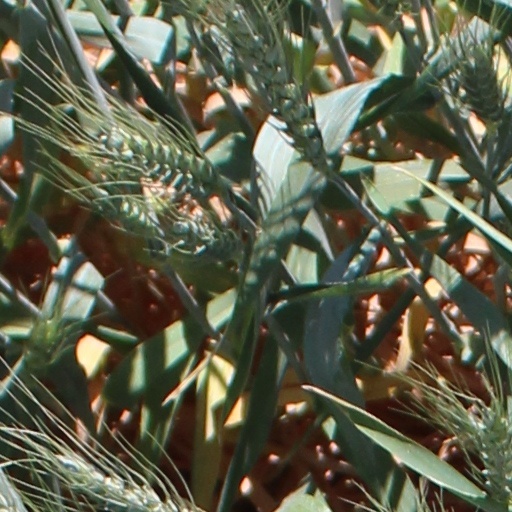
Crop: wheat